Russian Engineer Troops

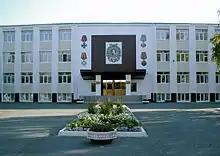
The Tyumen Higher Military Engineering Command School

In preparation and conduct of combined-arms operations (combat actions) the Engineer Troops perform, among others, the following tasks: